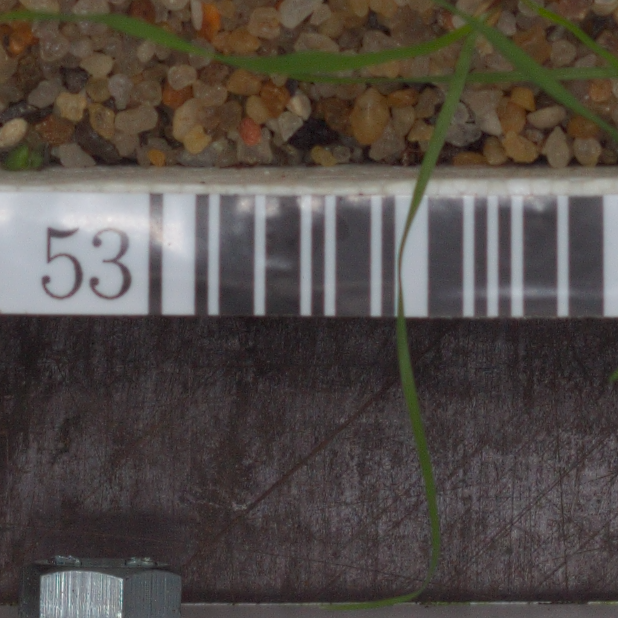
Label: loose_silkybent